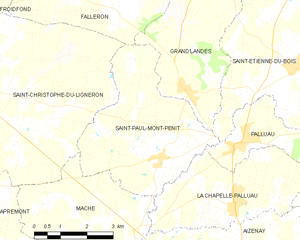
Carte des communes françaises Saint-Paul-Mont-Penit